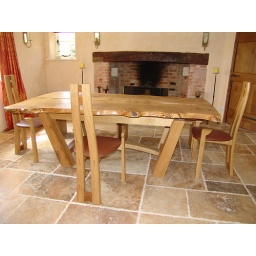
dining table in burr oak with sculptured chairs in oak side view